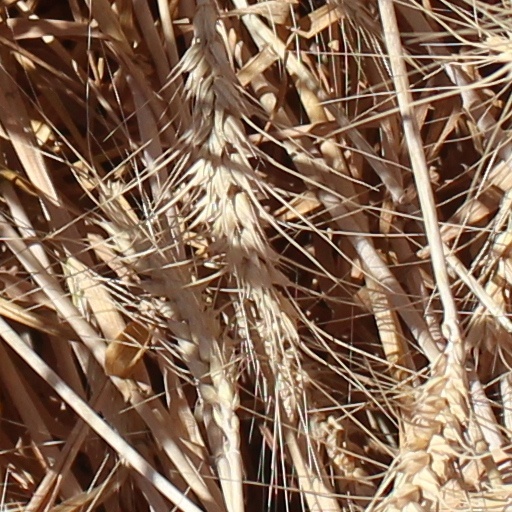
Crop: wheat